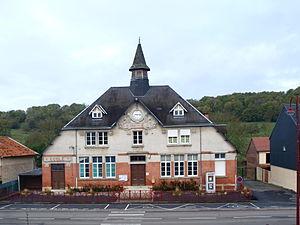
Ballay (Ardennes, France)
Ballay est une commune française, située dans le département des Ardennes en région Grand Est.